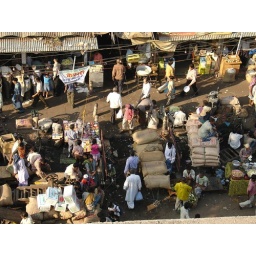
Main road from the top of the spice market - the wall of sound from the people below is amazing when you approach it